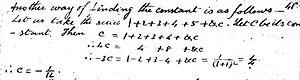
Srinivasa Ramanujan, né le 22 décembre 1887 à Erode et mort le 26 avril 1920 à Kumbakonam, est un mathématicien indien.
1 + 2 + 3 + 4 + ⋯, la série des entiers strictement positifs pris dans l'ordre croissant, est en analyse une série divergente.
En analyse, la sommation de Ramanujan est une technique inventée par le mathématicien Srinivasa Ramanujan pour donner une valeur aux séries infinies divergentes. Bien que la sommation de Ramanujan pour des séries divergentes ne soit pas une somme dans son sens traditionnel, elle possède des propriétés qui la rendent mathématiquement valide dans l'étude des séries divergentes, pour lesquelles le résultat de la méthode de sommation habituelle n'est pas défini.